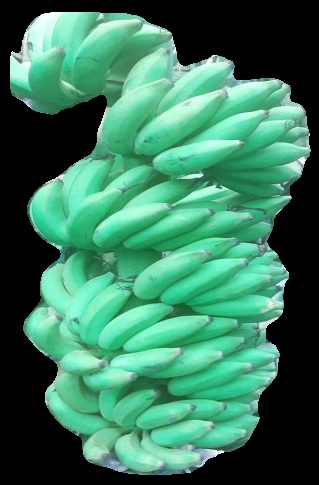
Variety: elakki-bale
Grade: grade1